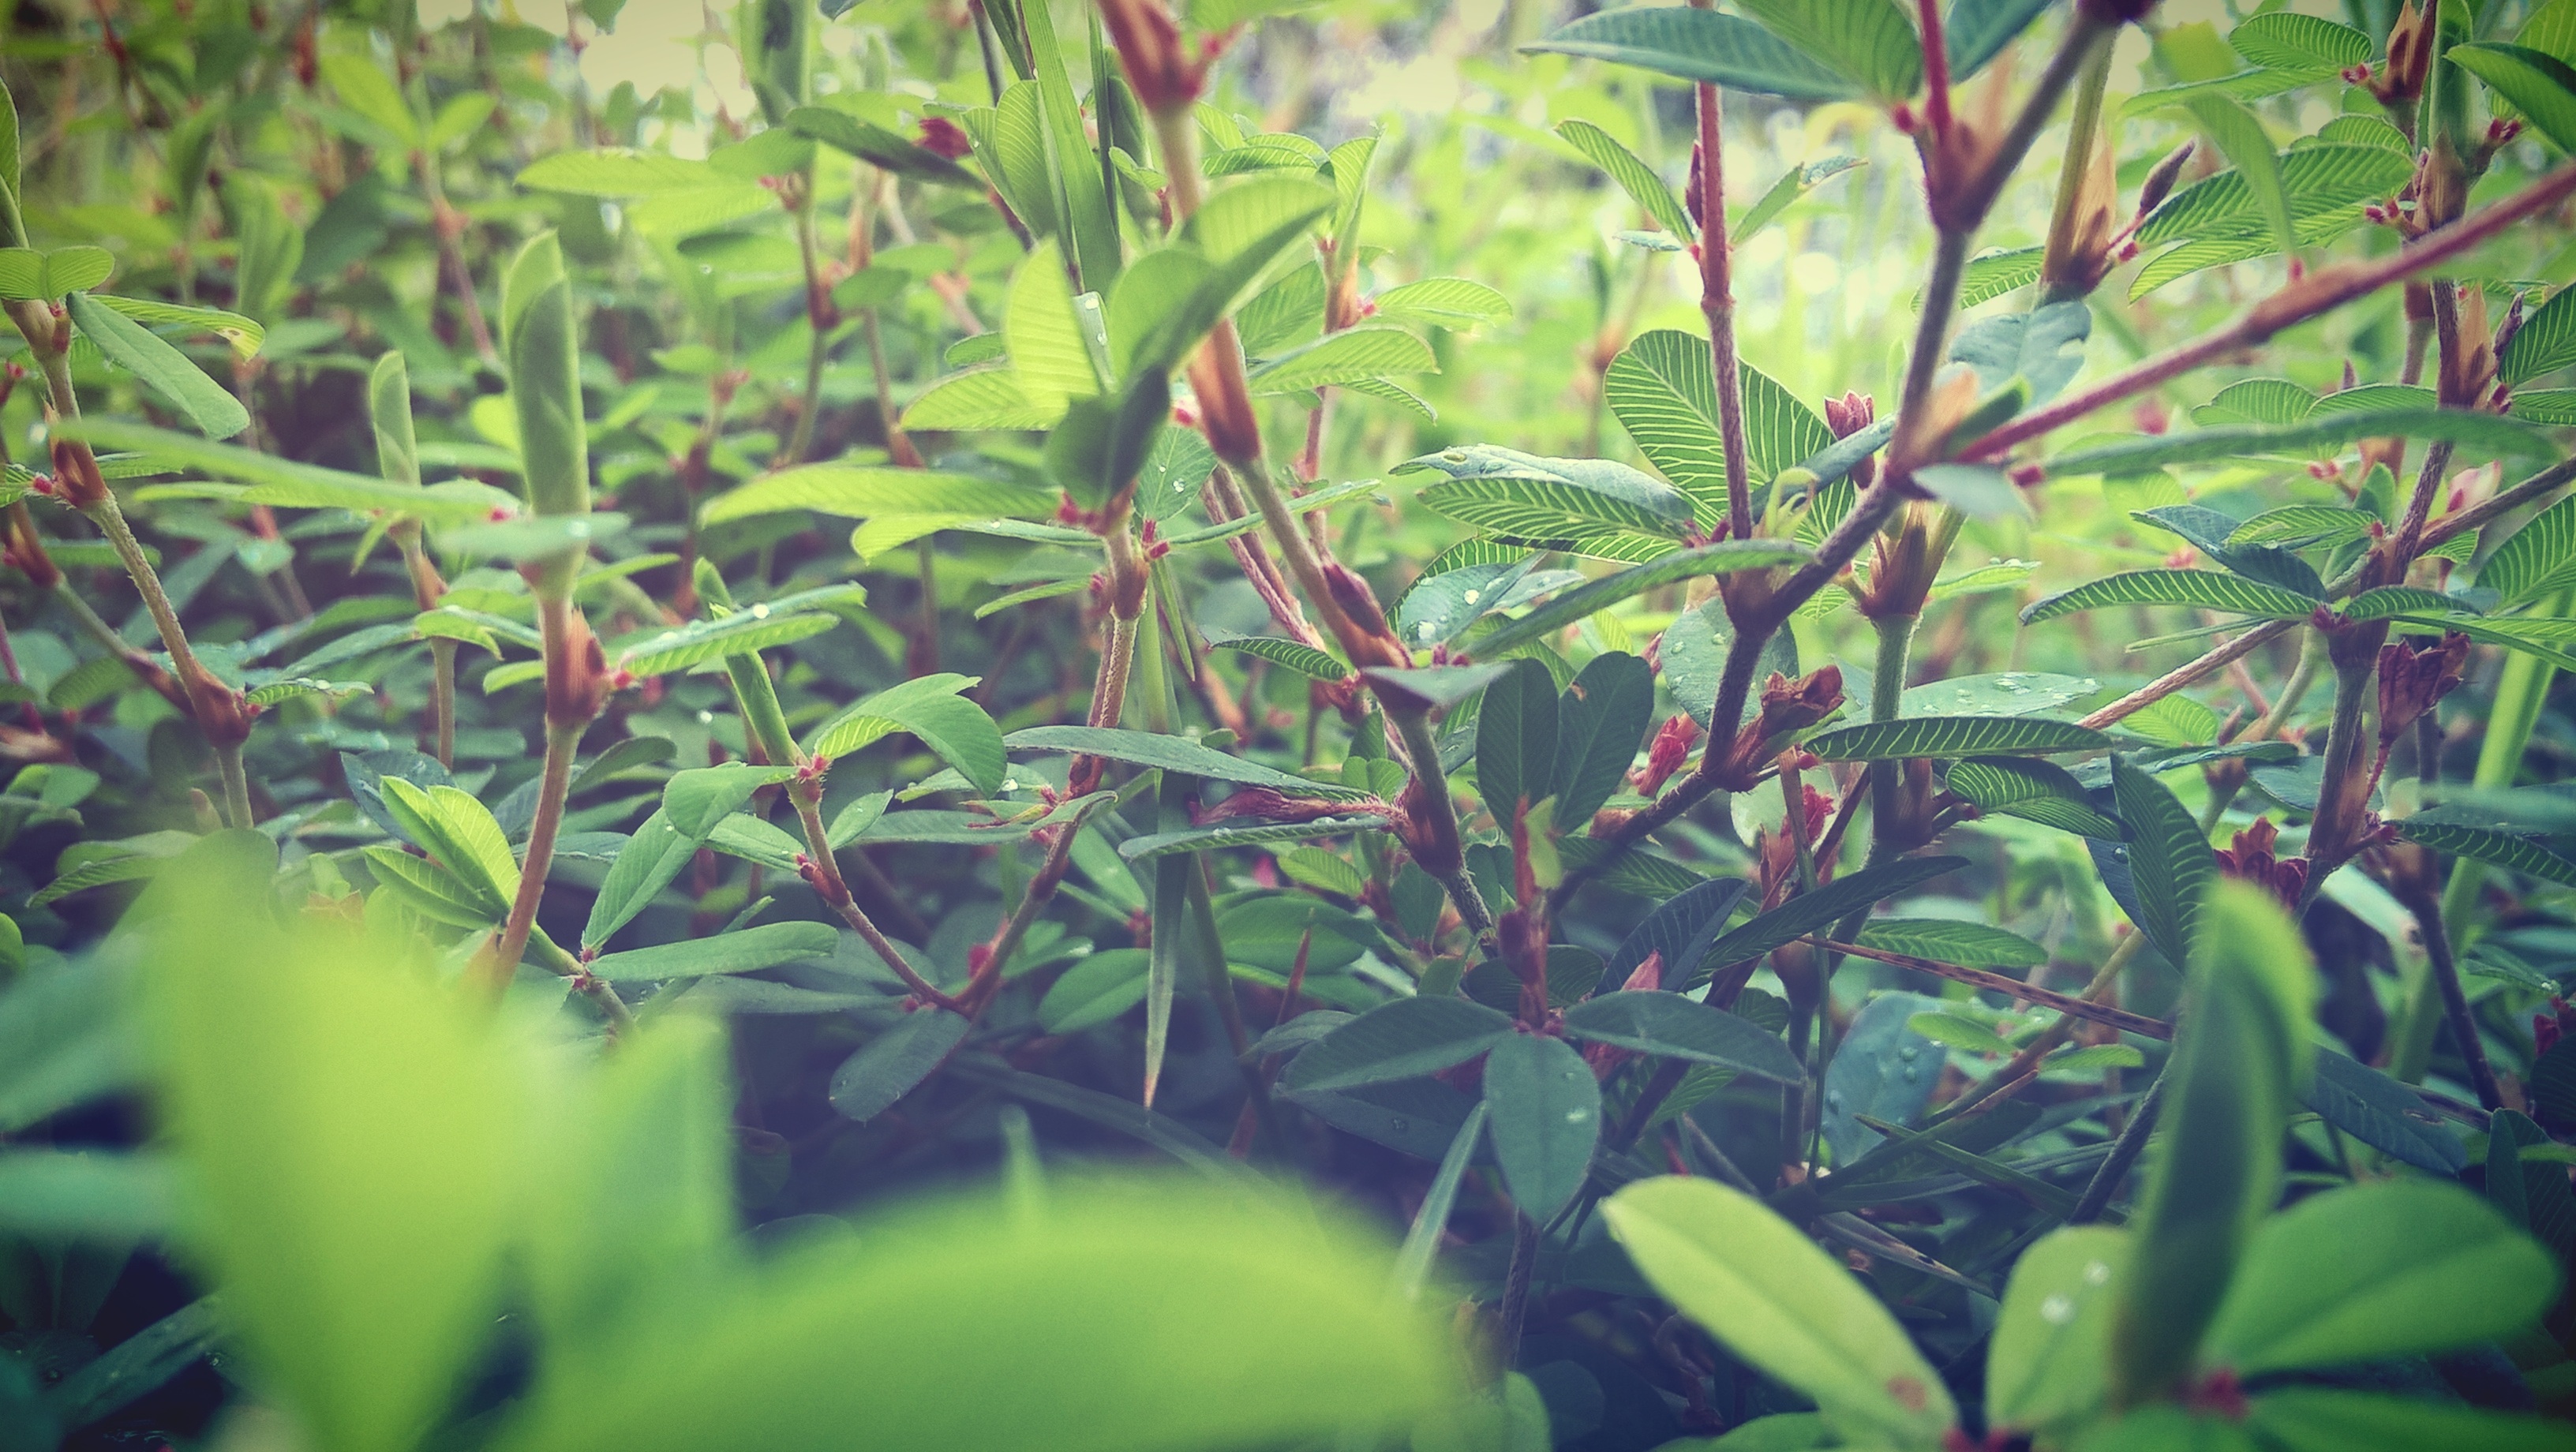
grass, branch, plant, leaf, flower, green, jungle, botany, flora, fauna, vegetation, shrub, rainforest, tropics, land plant